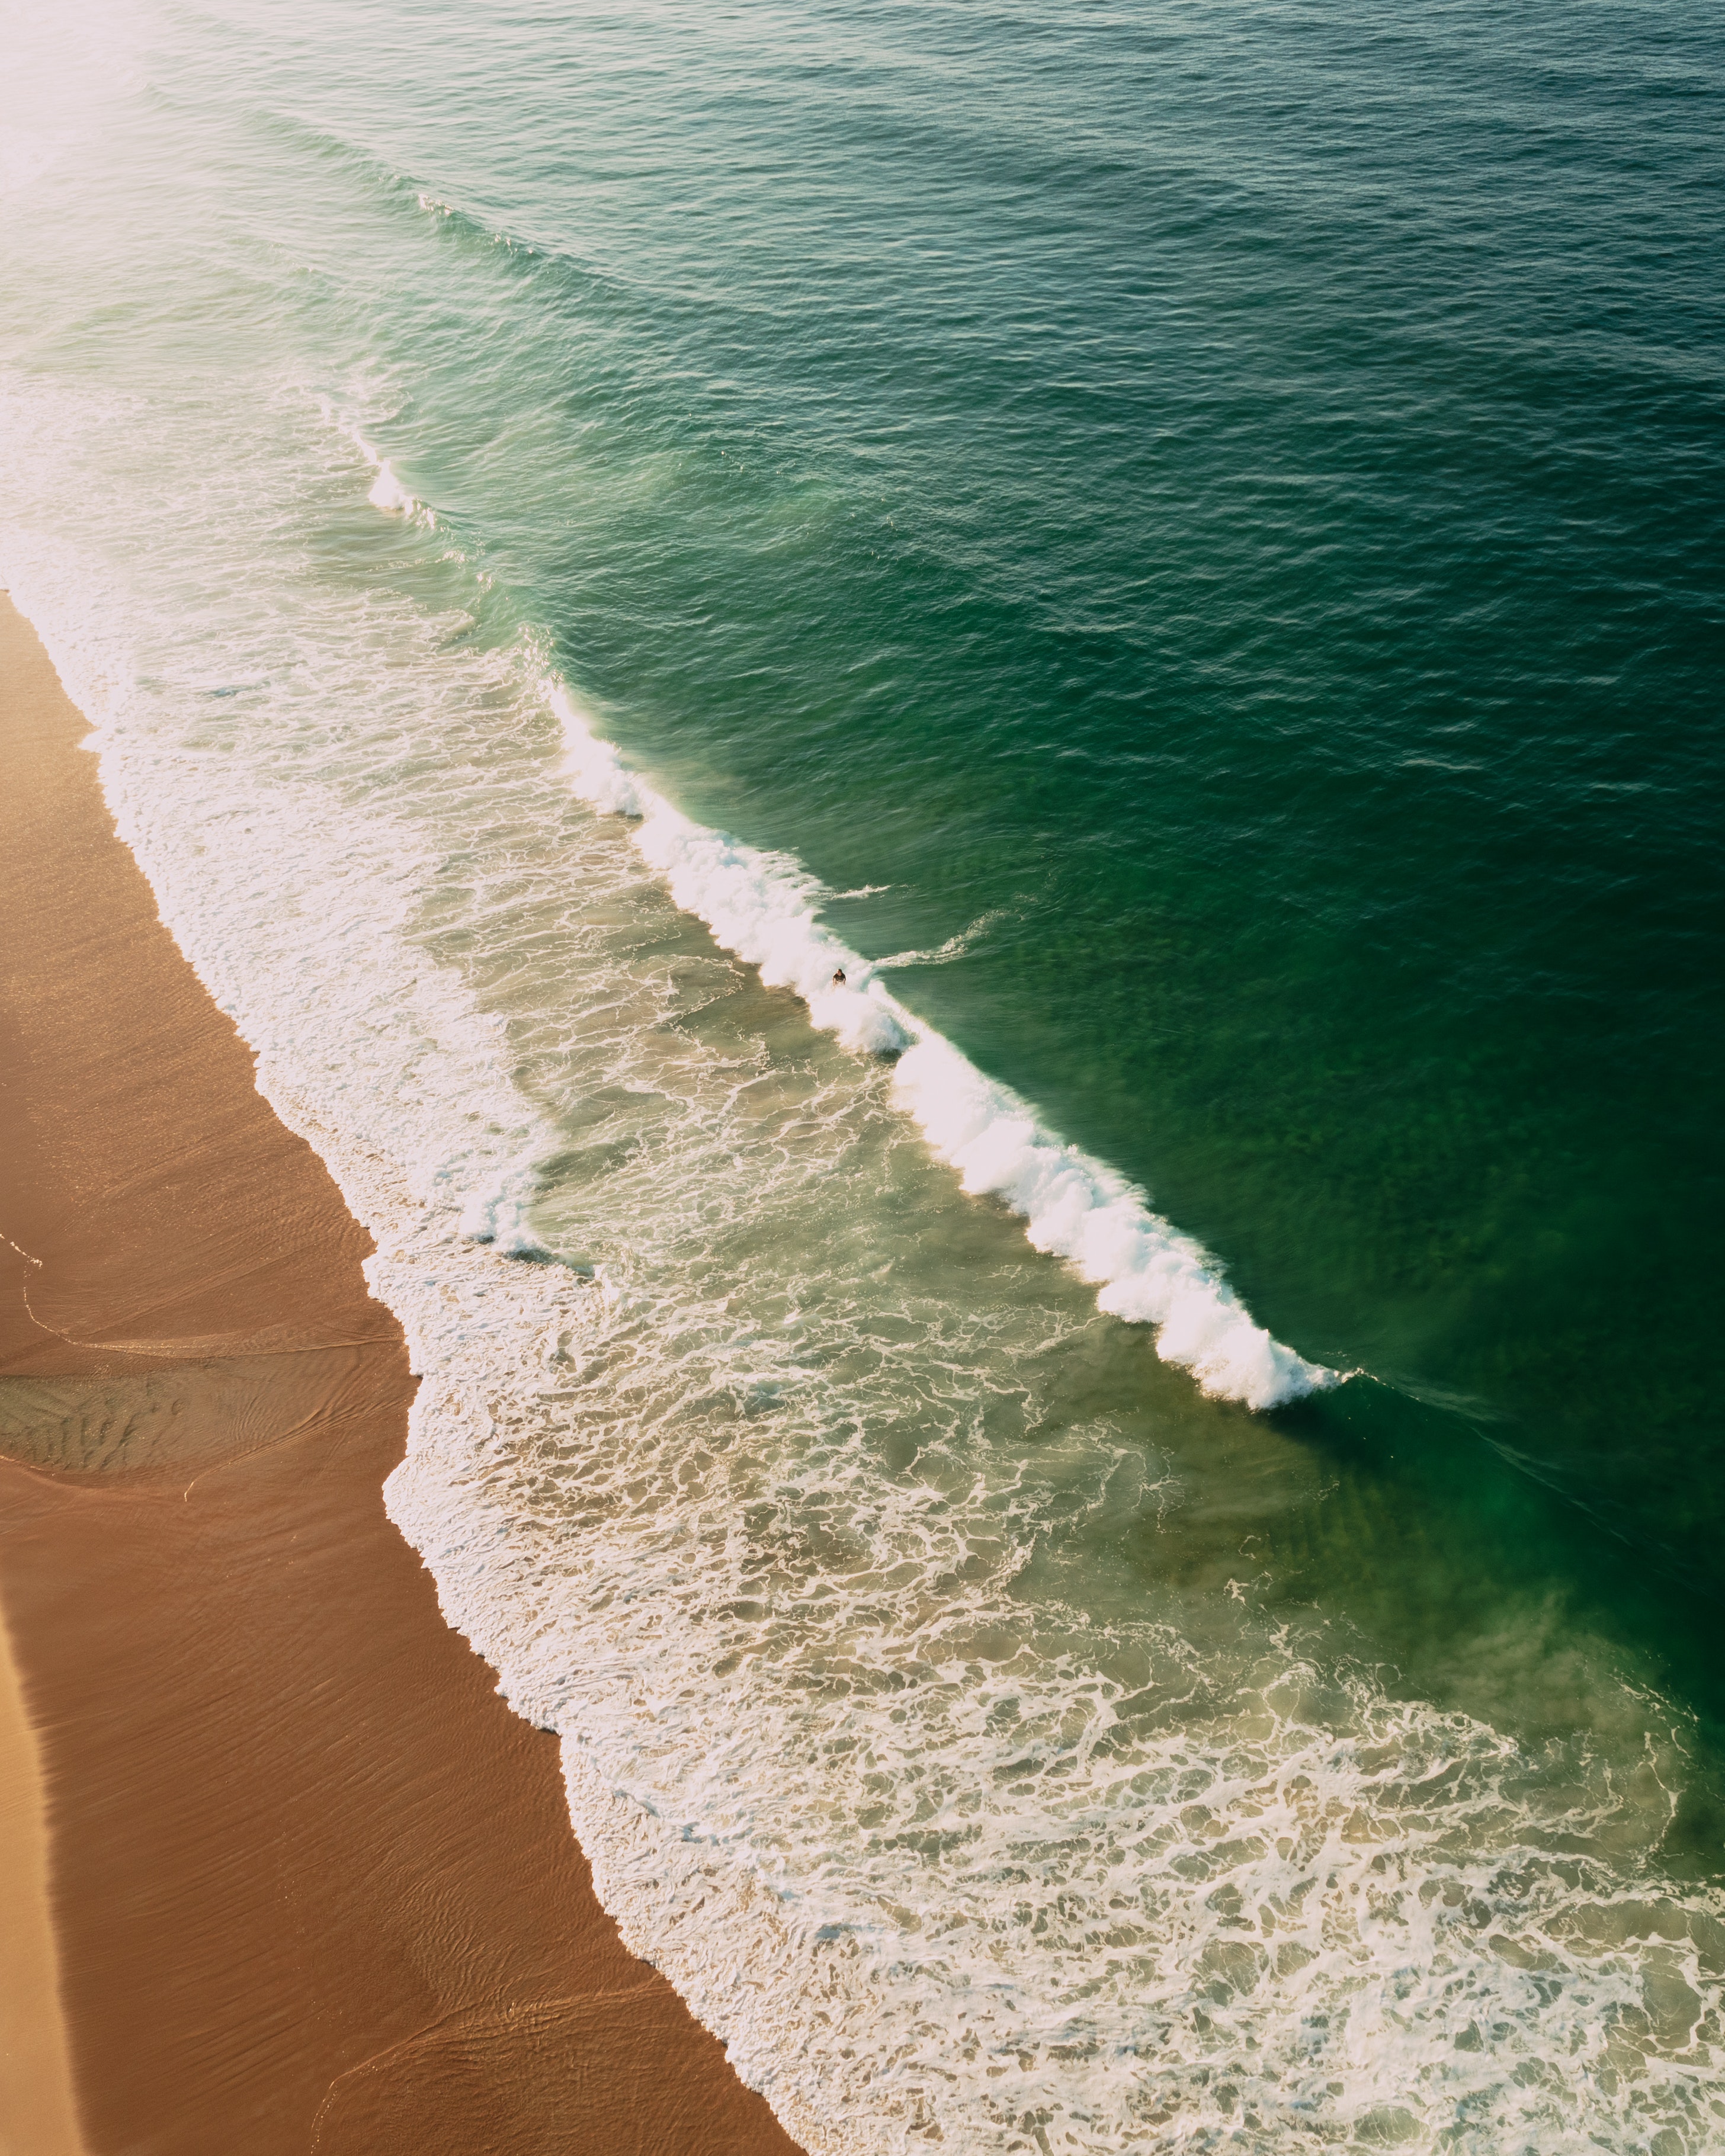
natural, water, water resources, ecoregion, azure, beach, natural landscape, coastal and oceanic landforms, watercourse, cloud, terrain, horizon, wind wave, landscape, waterway, tree, wood, shore, calm, wind, sky, headland, lake, coast, wave, sand, singing sand, tropics, geology, ocean, aeolian landform, klippe, cape, bay, caribbean, shoal, rock, shadow, cumulus, holiday, sound, tide, reflection, cliff, vacation, sea, inlet, grass, peninsula, promontory, soil